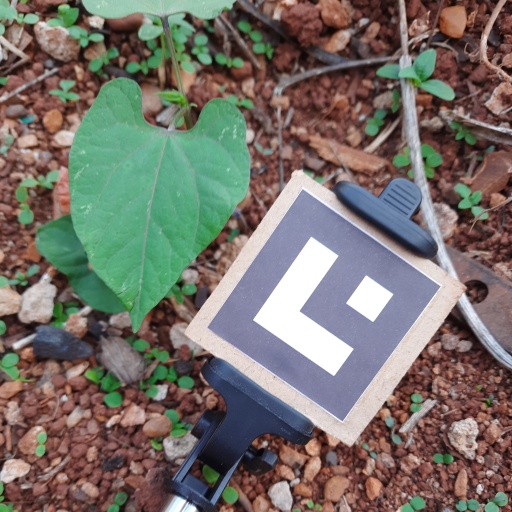
Observations: wavy surface, no eating holes, under shade